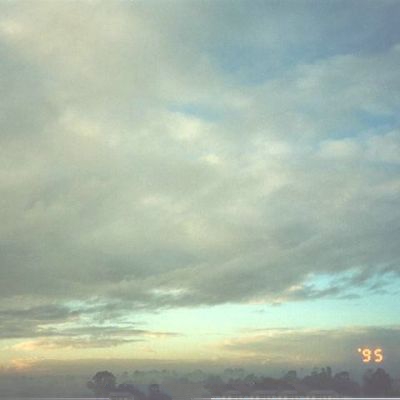
Cloud type: Stratocumulus (Sc)